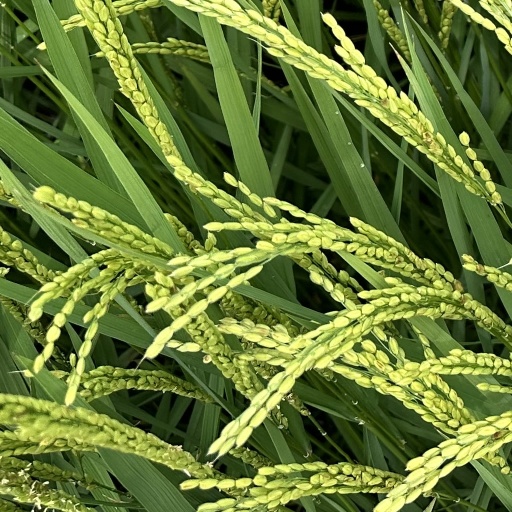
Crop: rice